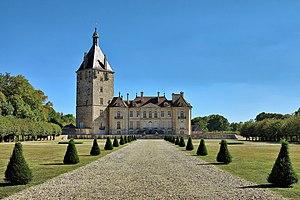
Le château (côté jardin) This building is indexed in the Base Mérimée, a database of architectural heritage maintained by the French Ministry of Culture,
Cette page recense les jardins de France bénéficiant du label « jardin remarquable ».